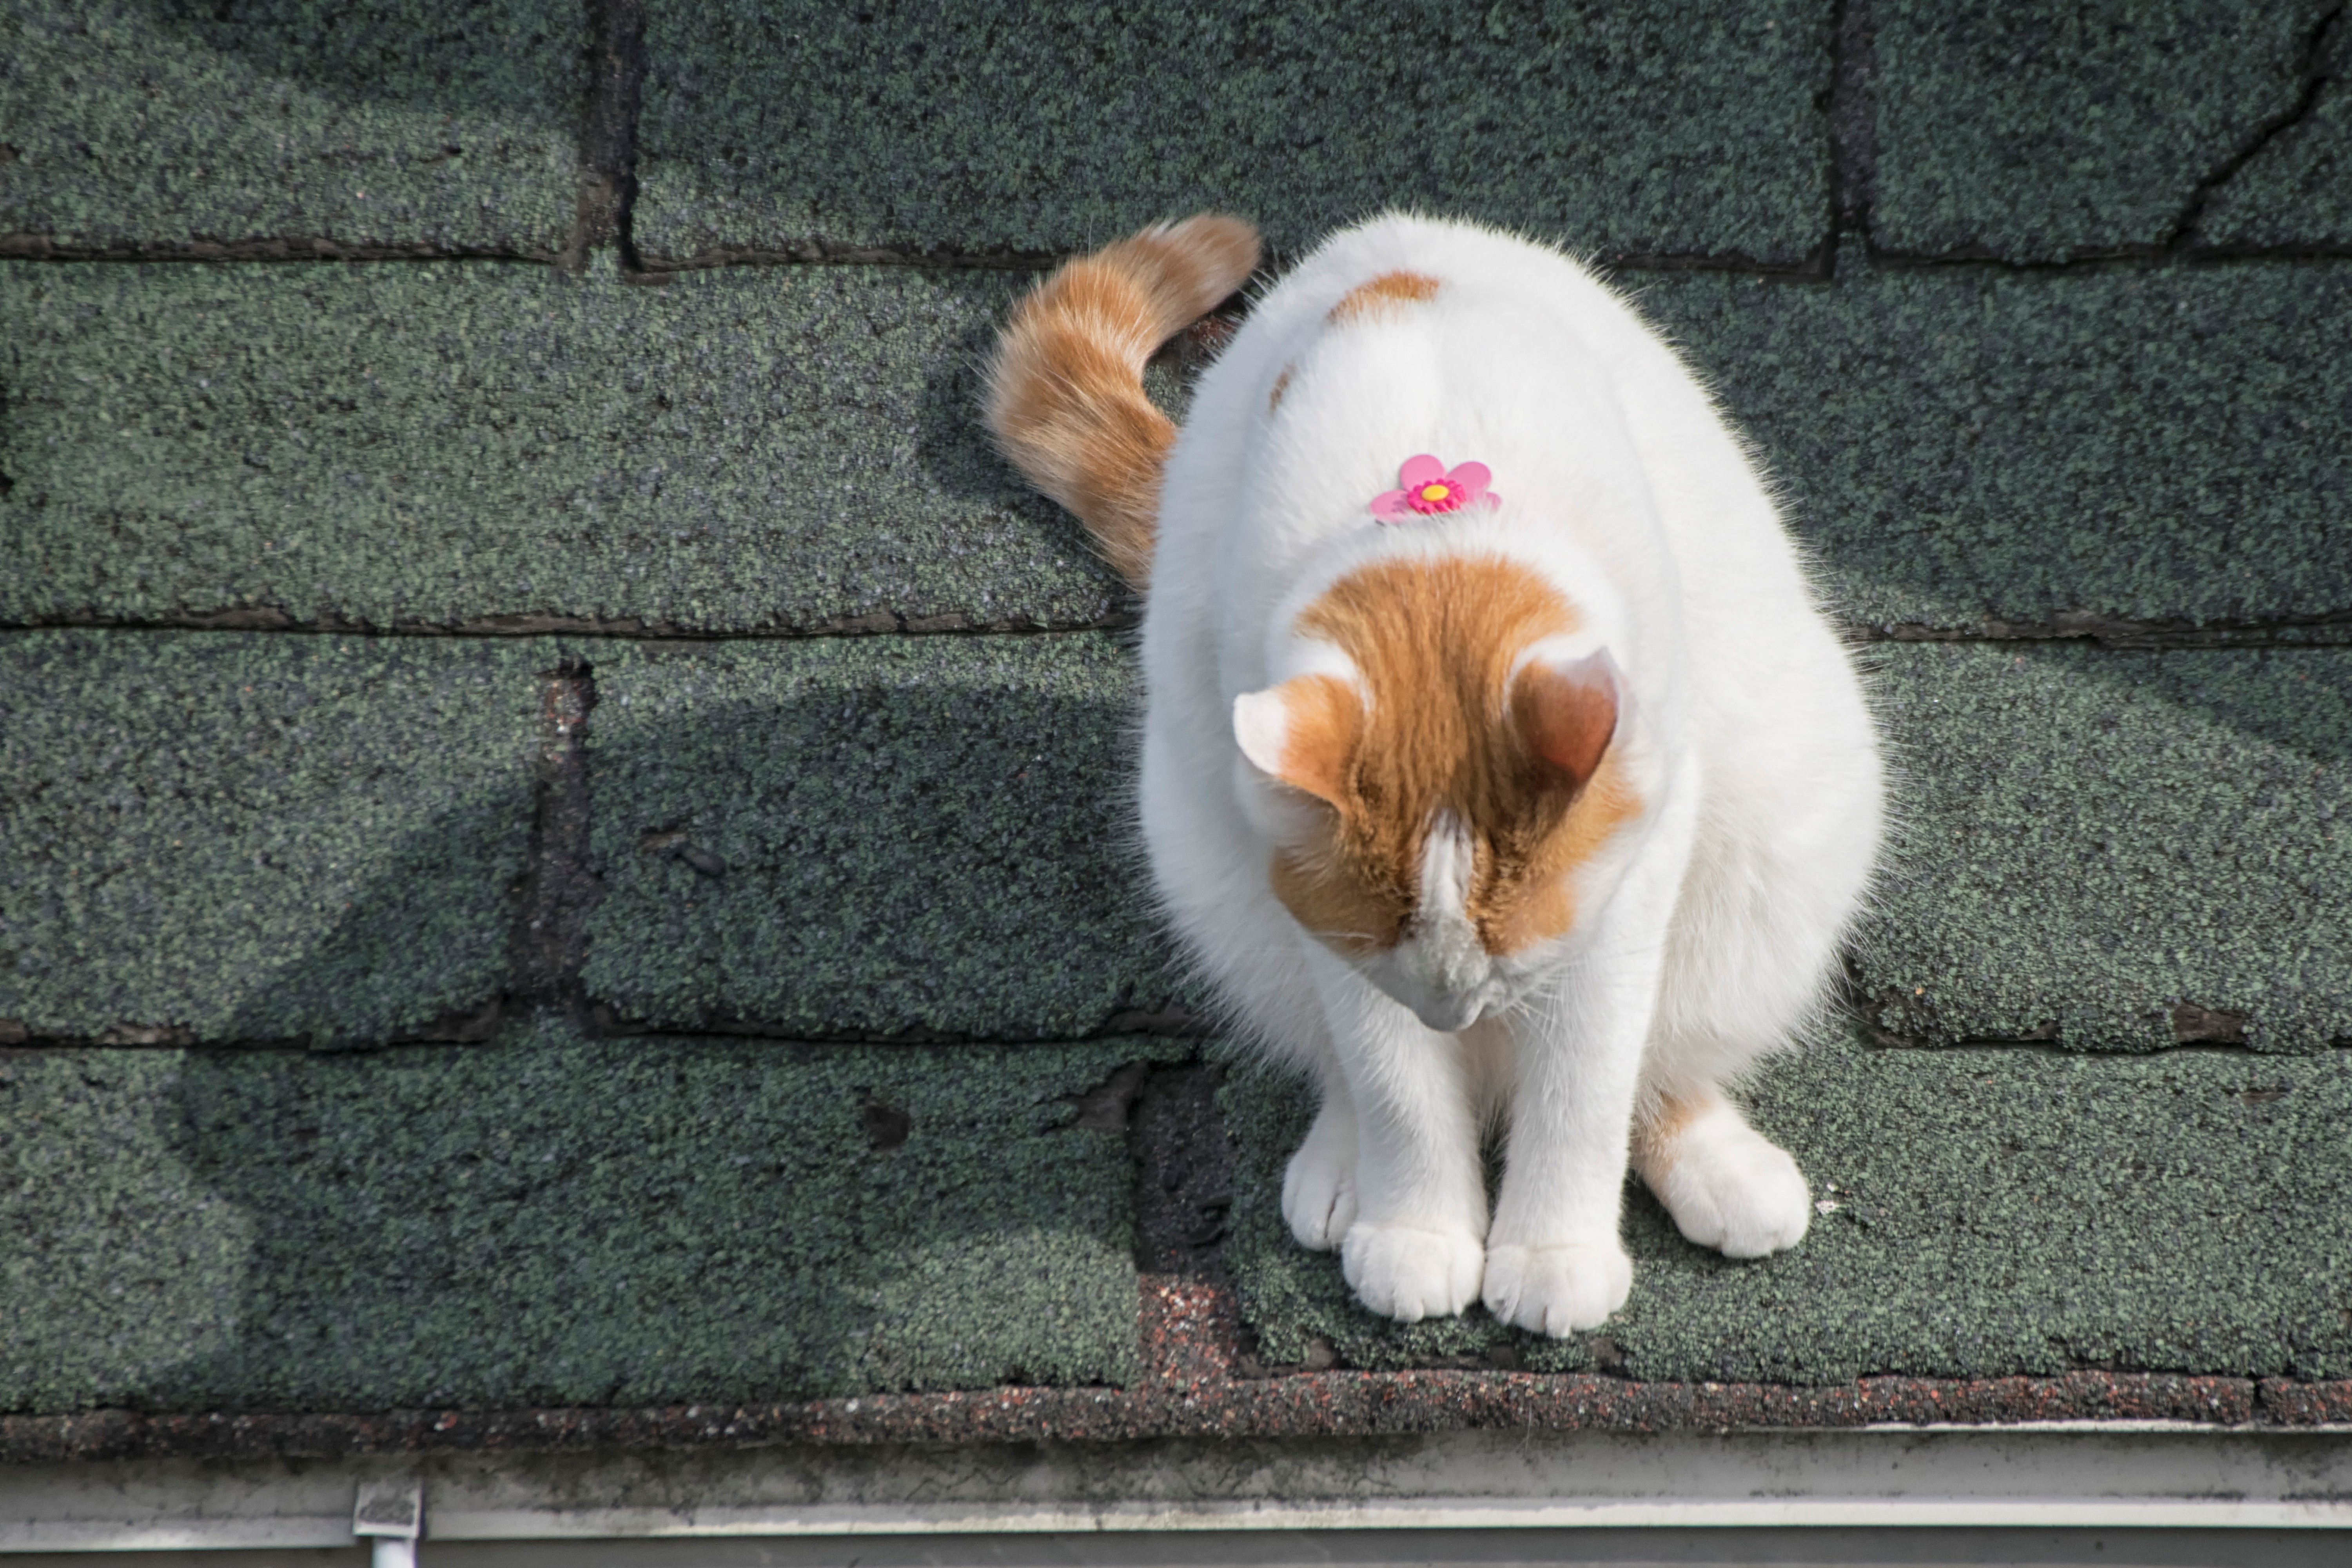
white, kitten, cat, mammal, whiskers, canada, vertebrate, chat, quebec, sherbrooke, small to medium sized cats, cat like mammal